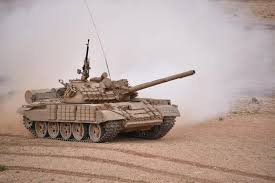
Label: T-62